Isaac Theatre Royal

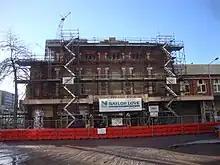
Isaac Theatre Royal during renovation/earthquake repair.

The current Theatre Royal is the third theatre of its name on Gloucester Street. The first theatre, built in 1861, was on a site across the road from the current Theatre Royal. It was originally called the Canterbury Music Hall. That building was replaced by a newer theatre on the same site in 1876. Five years after the new theatre was completed it was renamed the Theatre Royal. When the current theatre was built in 1908 the old theatre across the road was sold to "The Press", which owned it up until the Canterbury earthquakes.